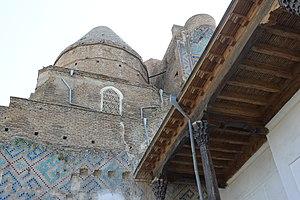
Mausolée de Djahangir à Shahrisabz